Västerbottens Museum

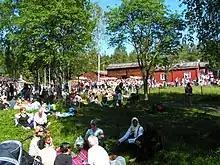
Midsummer celebrations at the open-air museum.

Gammlia is an open-air museum that is an integrated part of the Västerbottens museum. The open-air museum has a collection of historical buildings and organizes activities to showcase what Västerbotten looked like in historical times. The buildings that can be viewed at Gammlia have been brought together from different parts of the county; including Helena Elisabeth Church, a manor house, a windmill, an 18th-century farmhouse, a school, a blacksmith shop and a number of Sami camps. During summertime Swedish native breeds of horses, cows, sheep, pigs and chickens are on display in the open-air museum. Among the daily activities are butter churning, baking bread tunnbröd, crafts and handicrafts. The farms are open for viewing from mid-June to late August, and during the annual Christmas market. The outdoor area is always open to visitors.